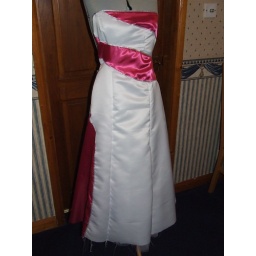
Prom dress in white and pink satin - lining stitched in place with white netting underlayer, and silver trim added.